Justice Society: World War II

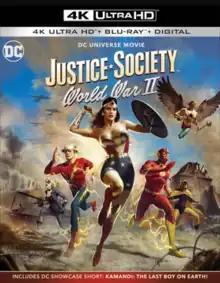
4K UHD cover

Justice Society: World War II is an American animated superhero film produced by Warner Bros. Animation and DC Entertainment. It is the 43rd film of the DC Universe Animated Original Movies, being the second installment in the DC Animated Movie Universe's second phase, and the seventeenth overall. The film is directed by Jeff Wamester and starring the voices of Stana Katic and Matt Bomer. It tells an original story of the Flash ending up back in time to World War II where he meets the Justice Society of America and helps them thwart the threat of the Nazis and the Advisor.